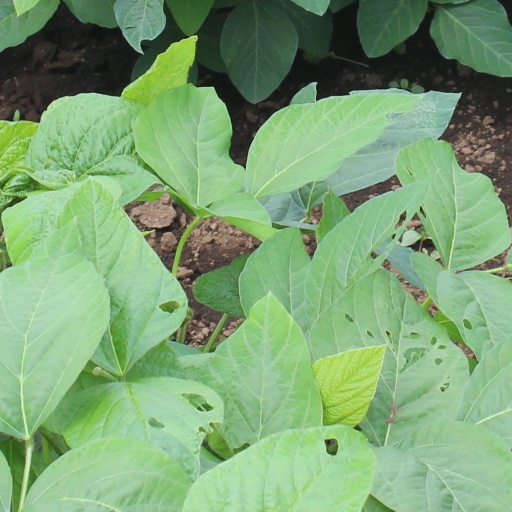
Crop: soybean